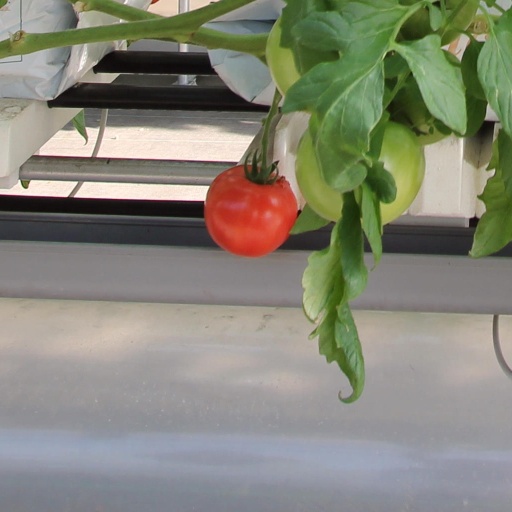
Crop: tomato